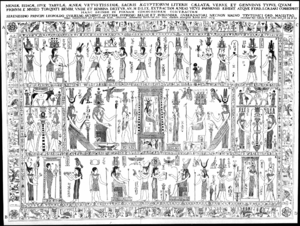
Le Musée égyptologique de Turin ou Musée des antiquités égyptiennes de Turin possède l'une des plus importantes collections égyptologiques du monde. Il expose 14 800 œuvres, dont 11 500 dans les « galeries de la culture matérielle », sur près de 40 000 œuvres. C'est le premier musée italien à avoir été partiellement privatisé en décembre 2005 dans le cadre de la création d'une fondation.
La table isiaque est une table de cuivre sur laquelle on voit représentés la figure et les mystères d'Isis, ainsi que la plupart des divinités égyptiennes, avec leurs attributs distinctifs.